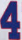
Number: 4